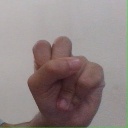
अक्षर: स